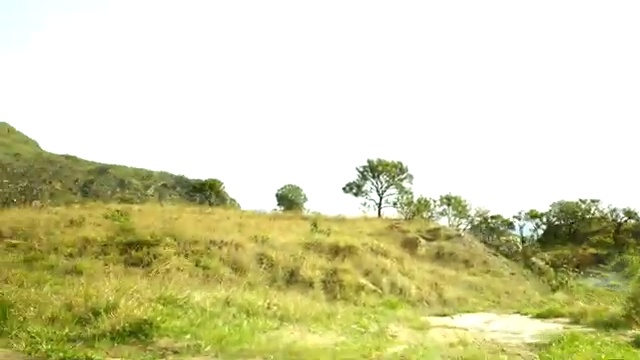
Fire: no
Smoke: no